Guoguang (Jiangxi)

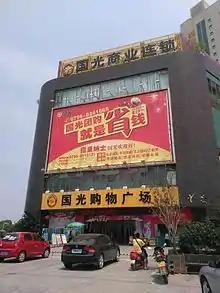
Guoguang Qingyuan store and corporate headquarters

Guoguang or Kuokuang is a supermarket chain in Ji'an, Jiangxi, China. Its headquarters are in Qingyuan District.